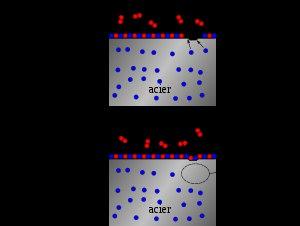
La passivation ou passivité représente un état des métaux ou des alliages dans lequel leur vitesse de corrosion est notablement ralentie par la présence d'un film passif naturel ou artificiel, par rapport à ce qu'elle serait en l'absence de ce film.